Creaden Head

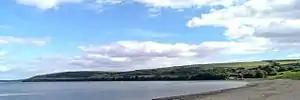
Creaden Head on the River Suir in Waterford Estuary

Creadan Head is a headland on a small peninsula on the west side of Waterford Harbour, about three miles upriver from Dunmore East, in County Waterford, Ireland.